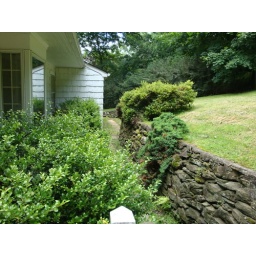
backyard by kitchen bay window